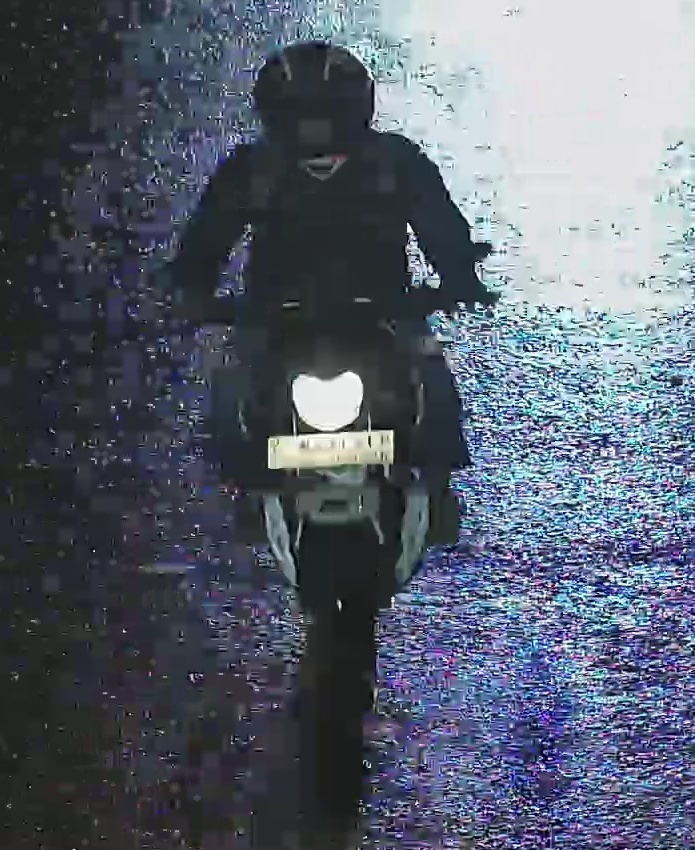
person-with-helmet: 1
person-without-helmet: 0